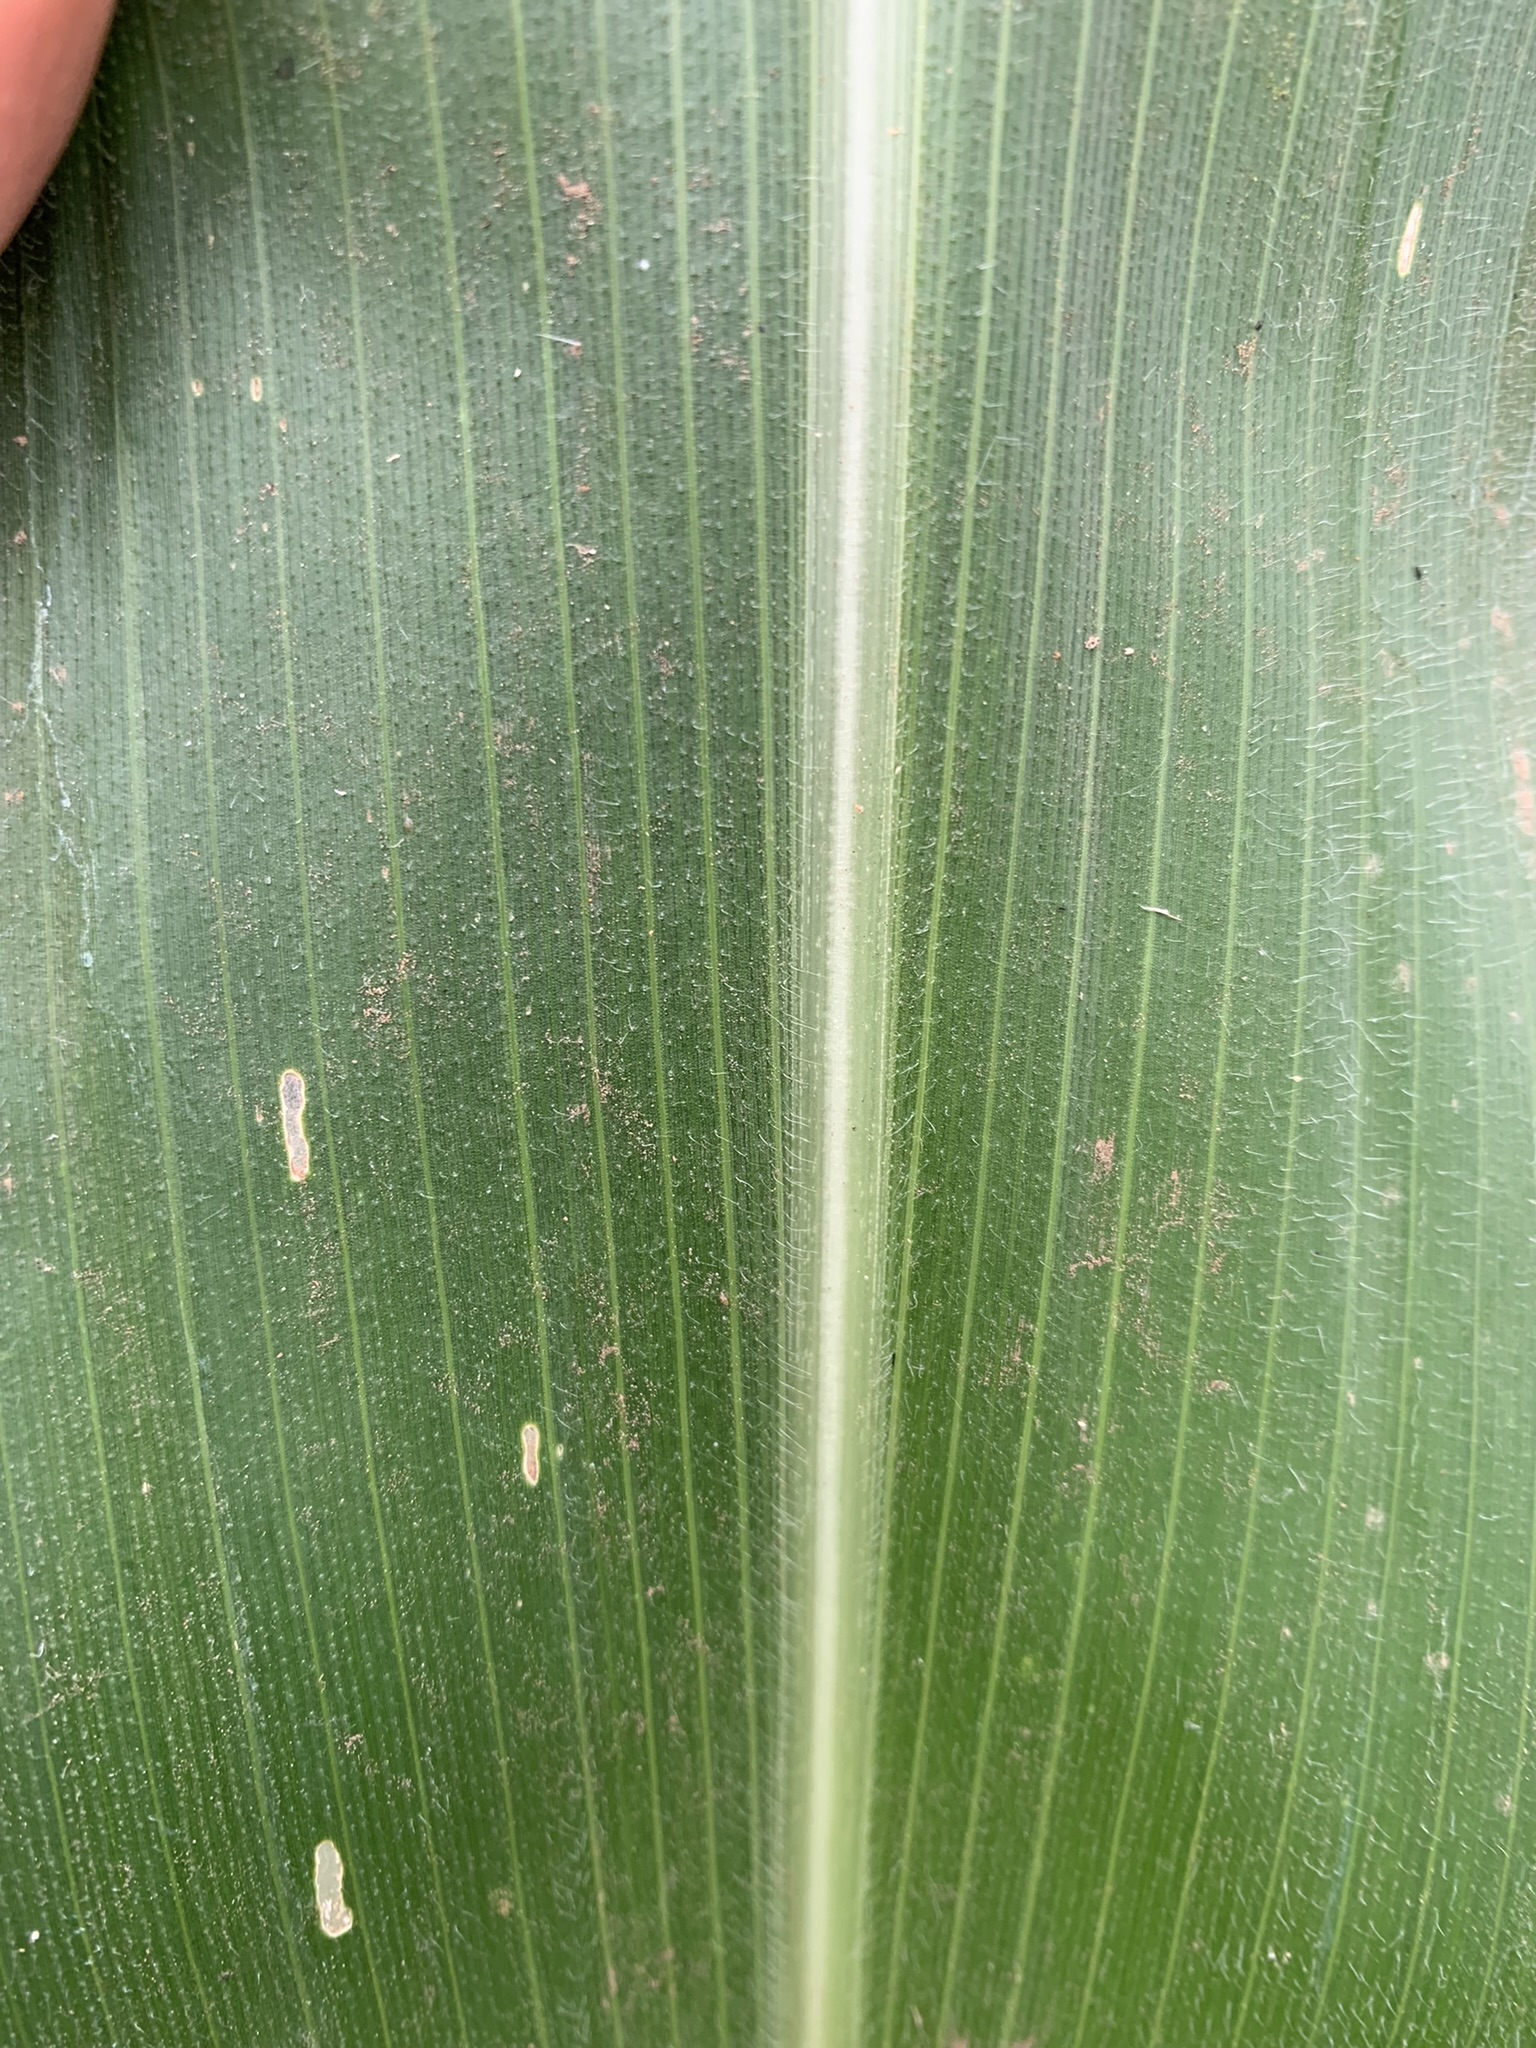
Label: Healthy